Pont Vieux (Cluses)

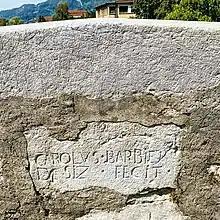
Maker's inscription:

This bridge was the only crossing on the Arve until the construction of the ("New Bridge") in 1850. The current bridge was built in 1674 and restored in 1833. A graffito carved in stone mentions the name of the builder, Charles Barbier; the architect was François Guénot, who usually worked for Charles Emmanuel II, Duke of Savoy.